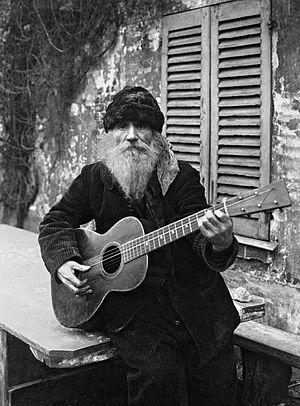
Frédéric Gérard (dit ""Le père Frédé""), propriétaire puis gérant du Lapin Agile, en 1927. Épreuve retouchée et recadrée.
Au Lapin Agile est un cabaret de Paris situé sur la butte Montmartre, au 22 de la rue des Saules, dans le 18ᵉ arrondissement, près de la station de métro Lamarck - Caulaincourt.